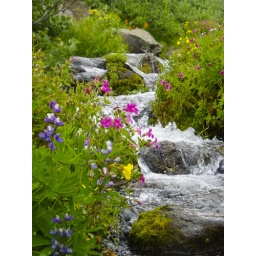
Not only were the flowers perfectly arranged, but the flower beds themselves lay nestled beside leaping mountain streams.